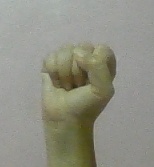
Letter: saad